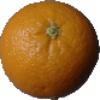
Label: Orange 1